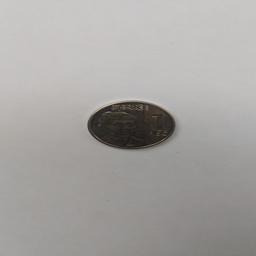
Label: 1_New_Front